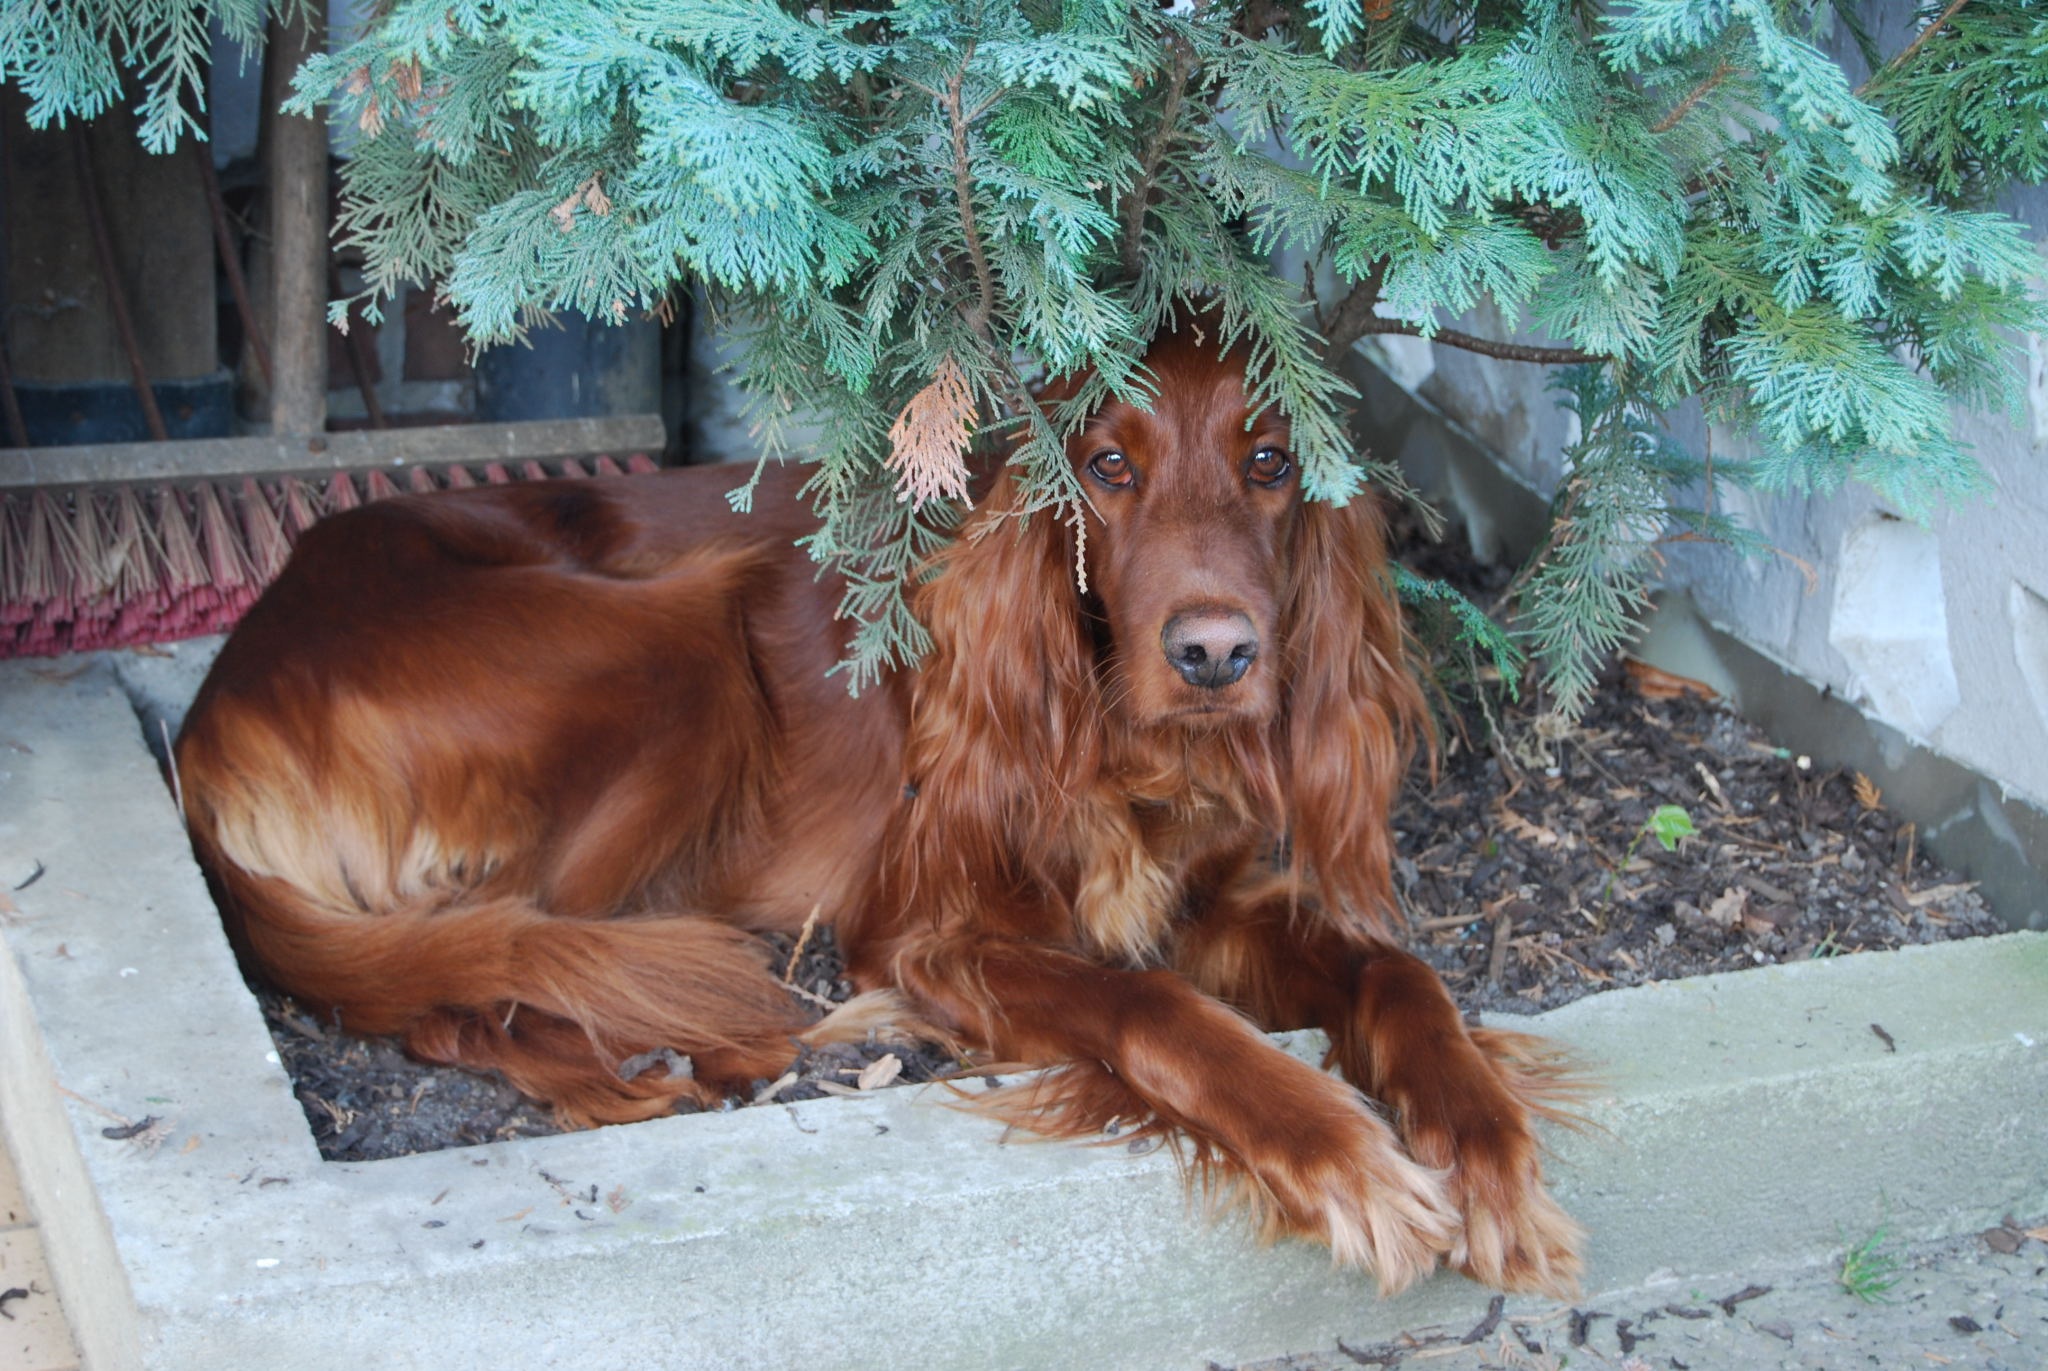
dog, park, brown, mammal, rest, spaniel, vertebrate, favorite place, setter, irish setter, dog like mammal